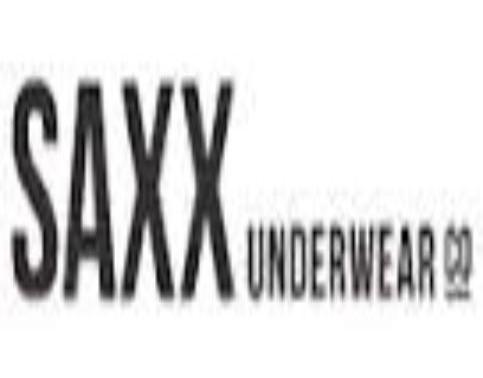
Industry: Clothes